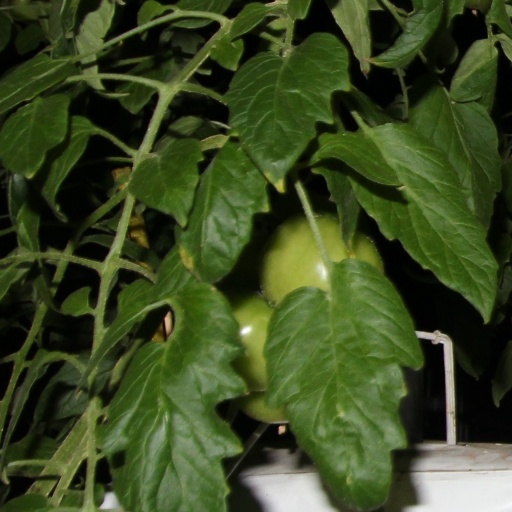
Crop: tomato